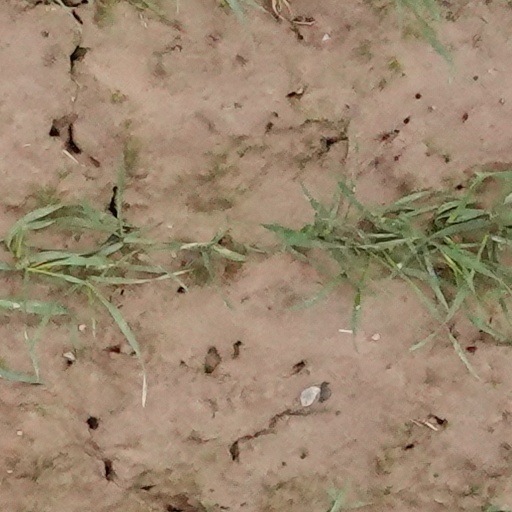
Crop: wheat